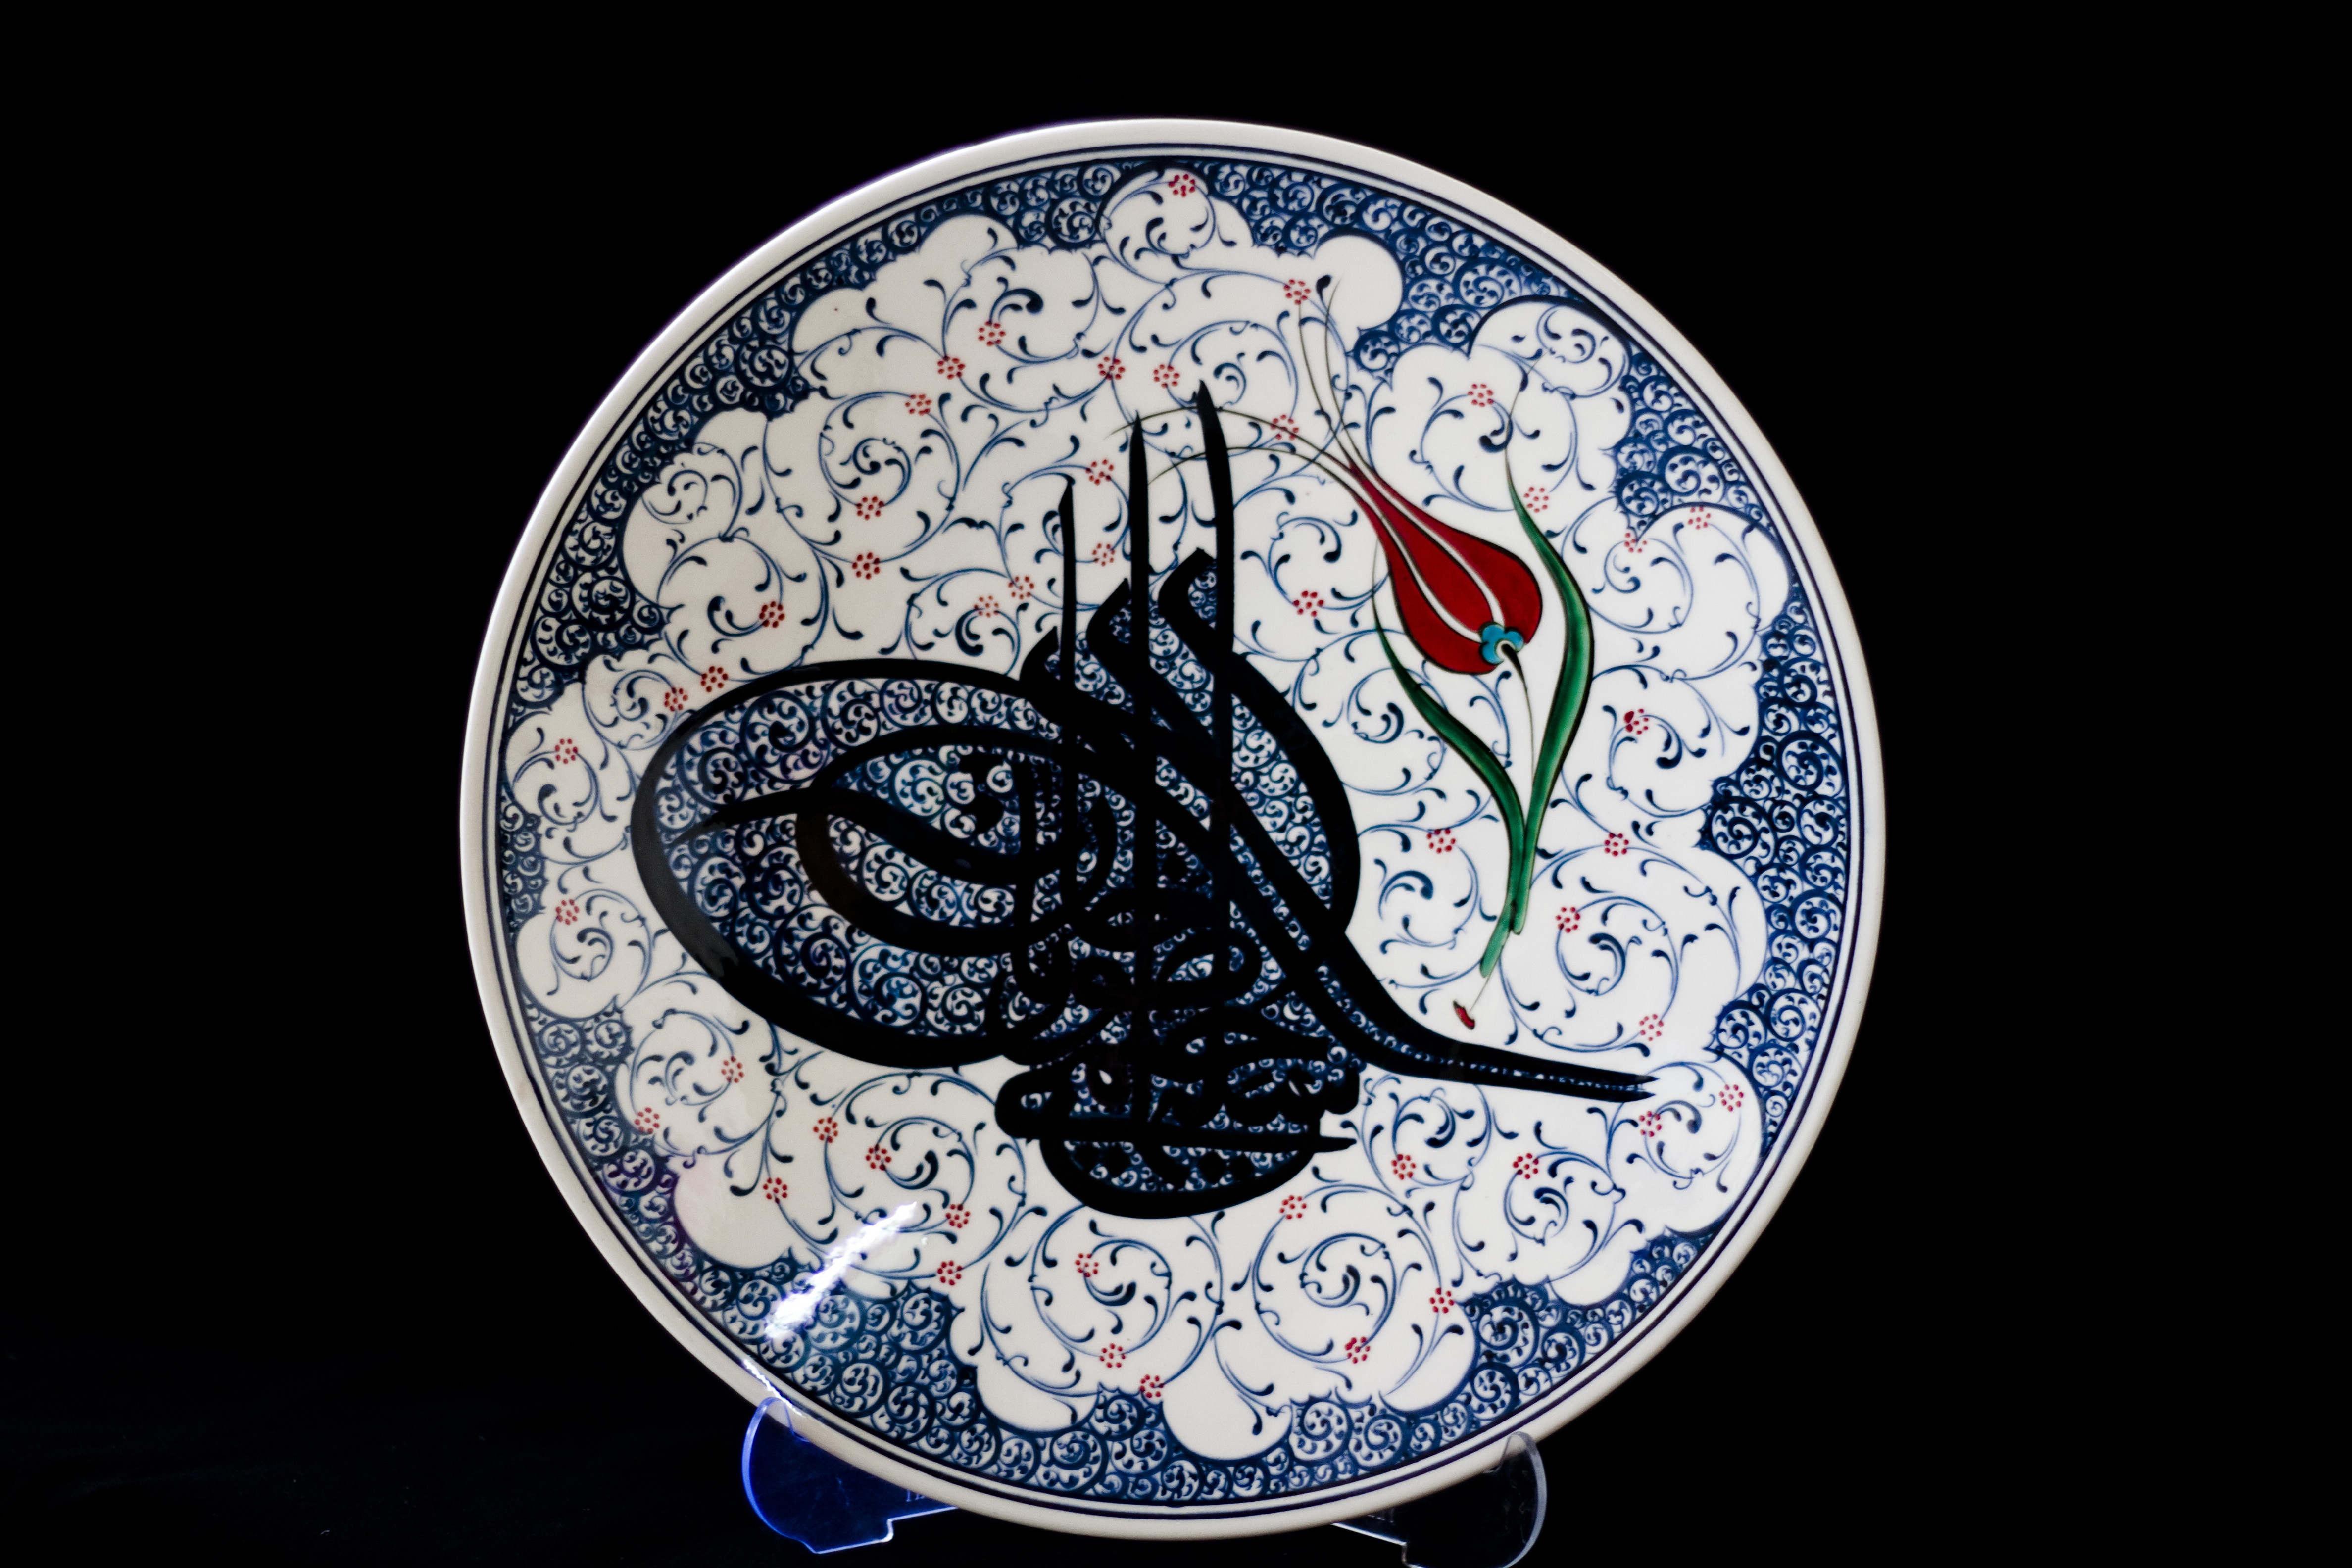
ceramic, plate, tile, circle, human body, art, drawing, illustration, turkey, head, organ, handicrafts, increased, medical imaging, atalay melahat glow, hare tile